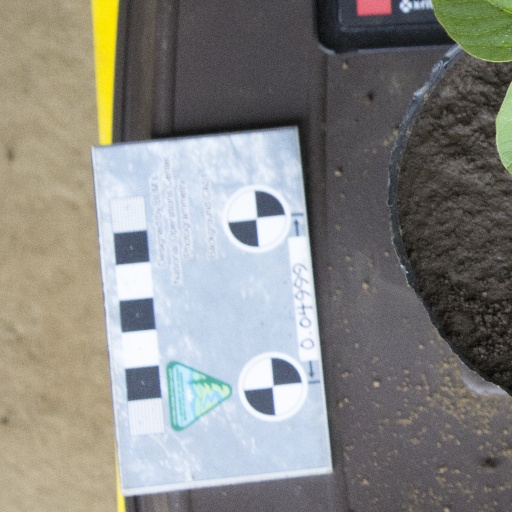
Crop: soybean